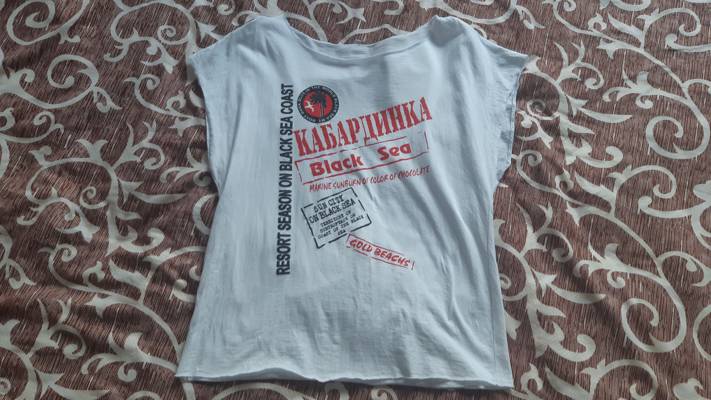
Waste category: clothes